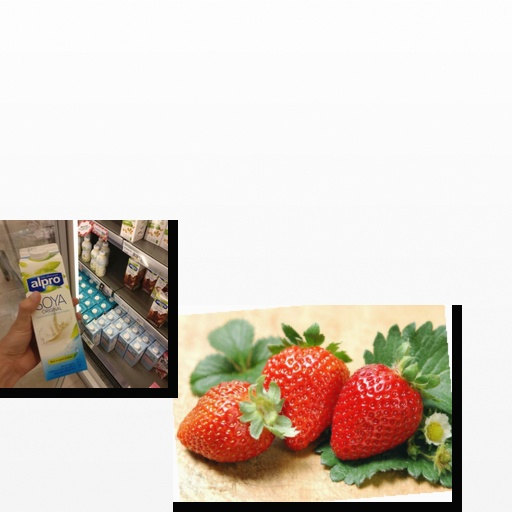
Food items: soy_milk, strawberry